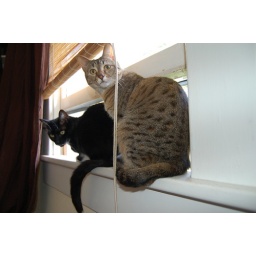
80% of their time in the window sills. Our new house better have fat ones.